Robley Dunglison

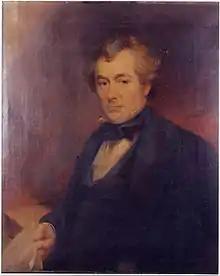
1848 Portrait of Dunglison

Dunglison initially focused on obstetrics and accepted an appointment as physician-accoucheur at the Eastern Dispensary in London. He was a member of the London Medical Society and the Hunterian Society.